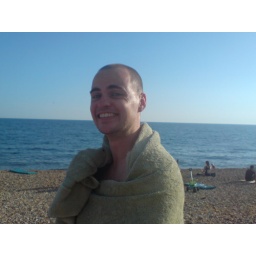
the face of a man whom is naked under his towel